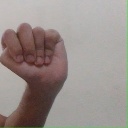
अक्षर: ठ